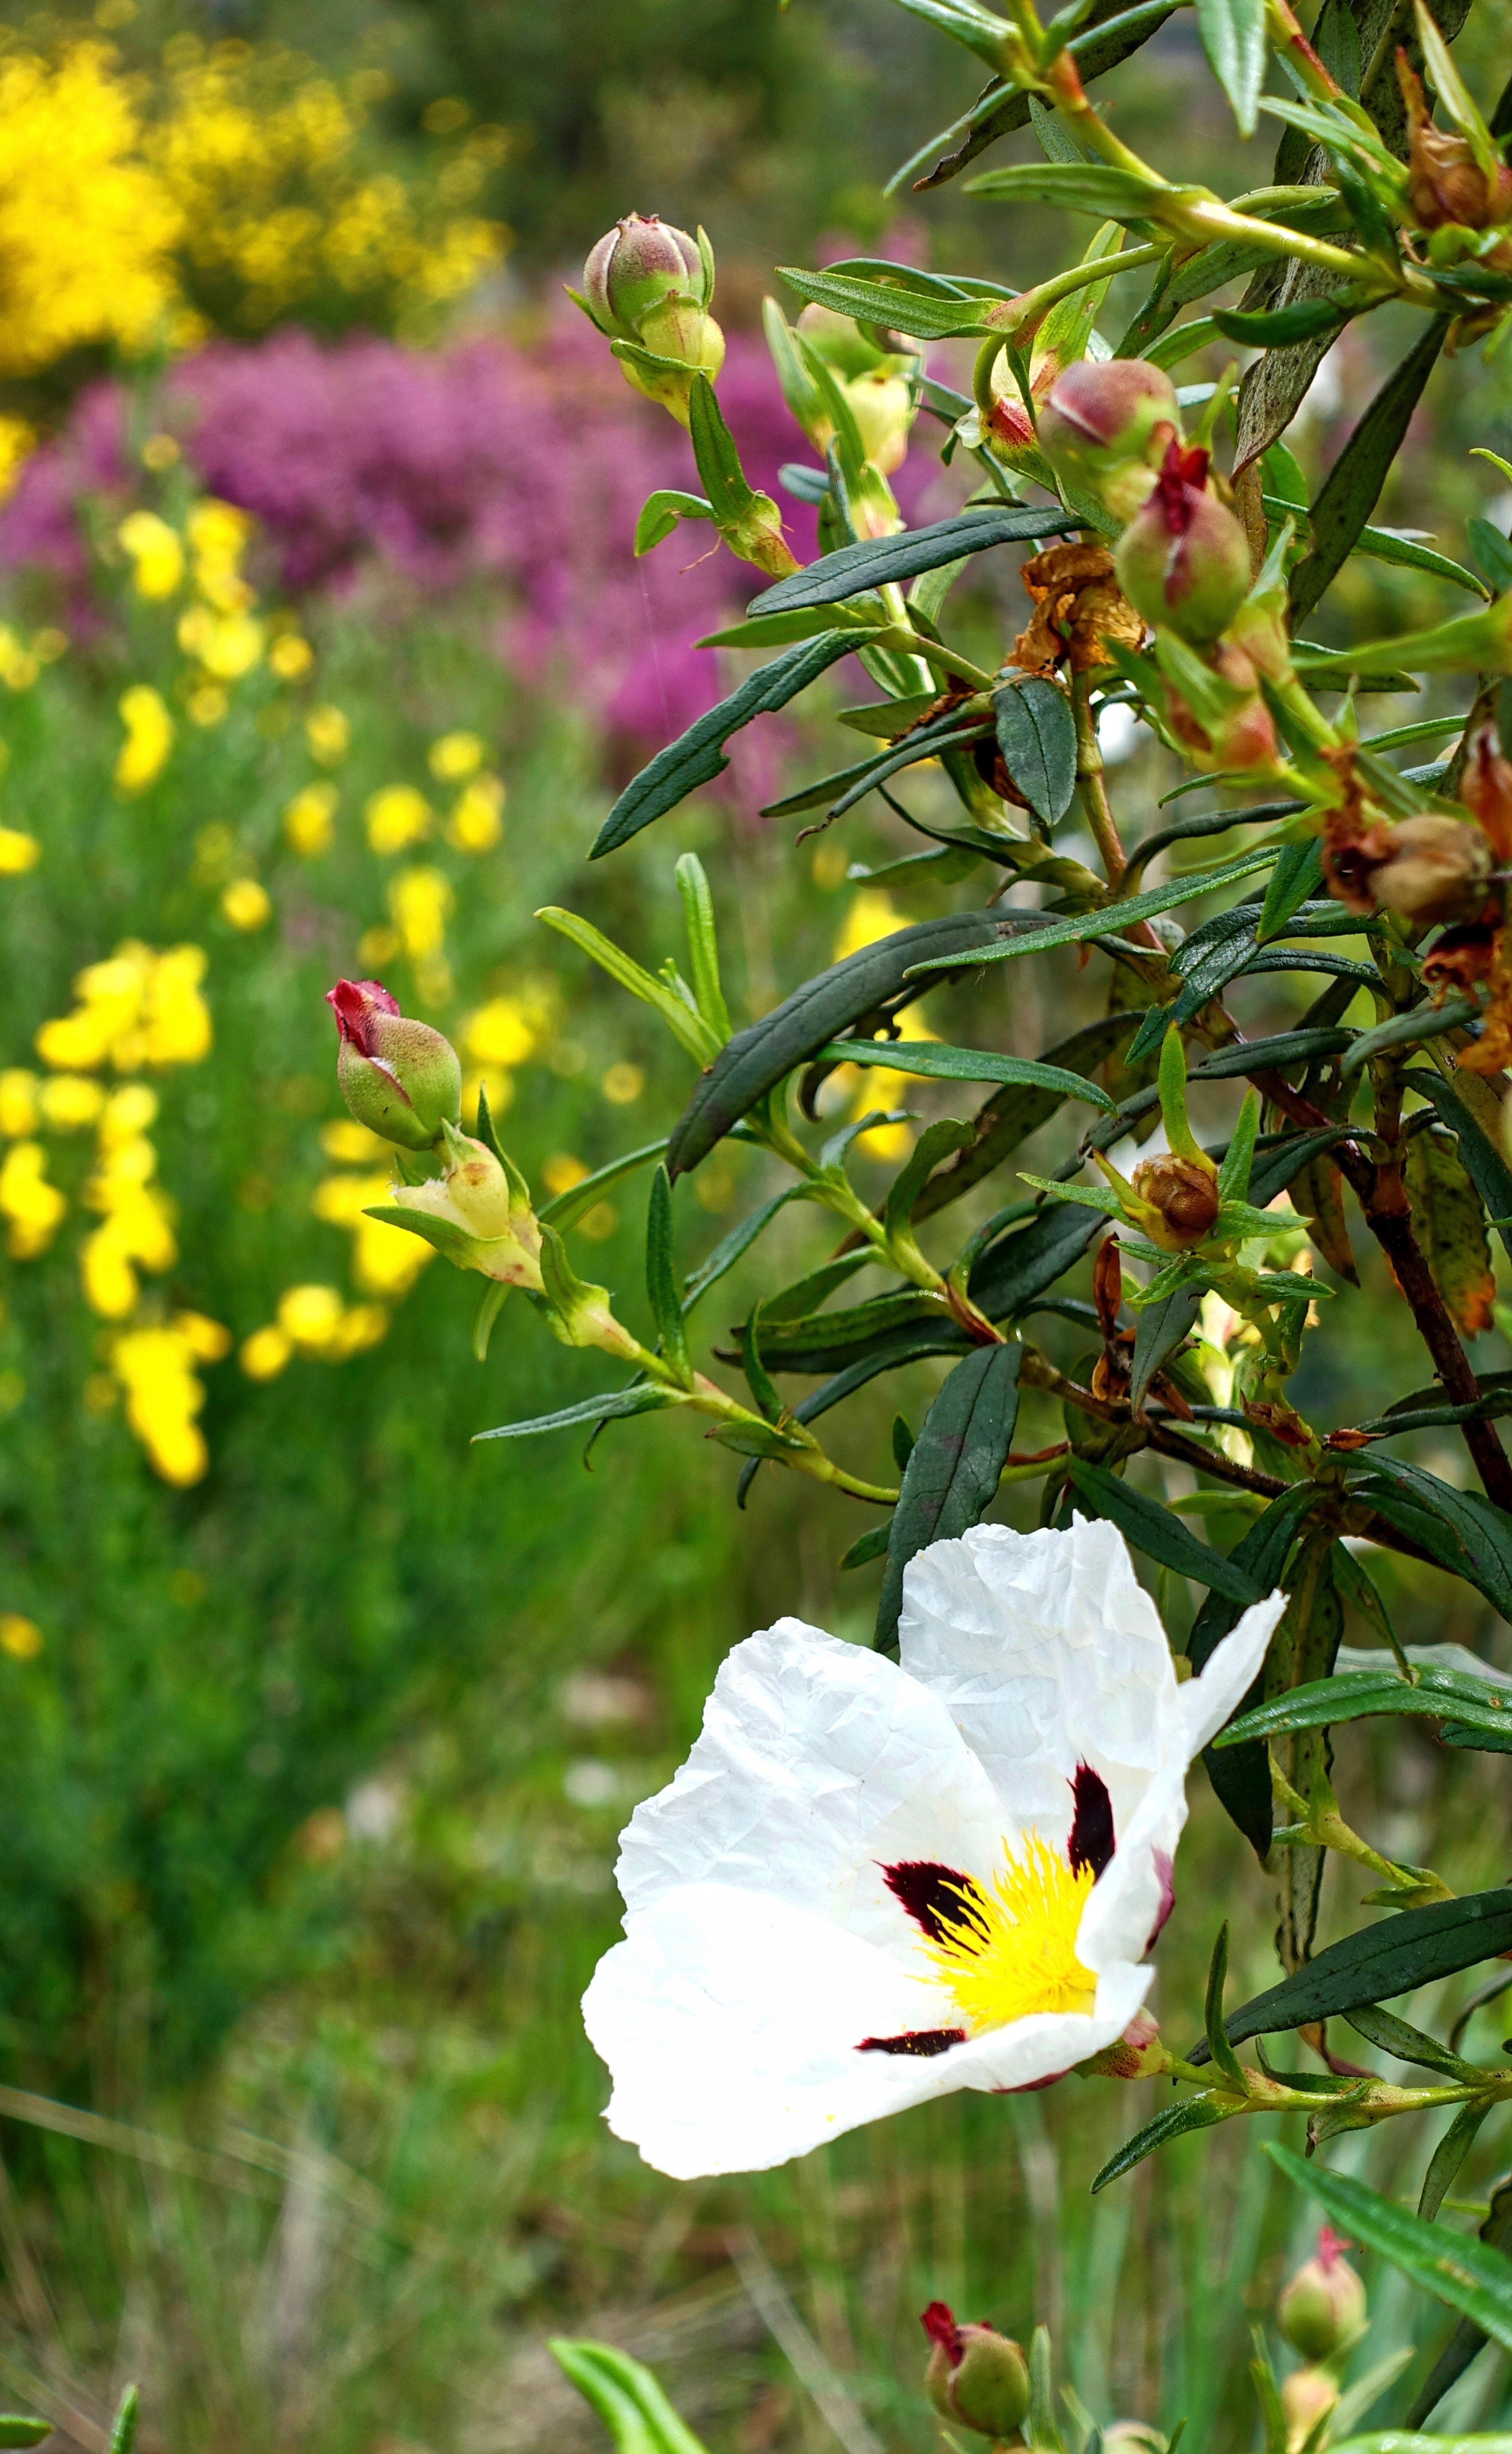
nature, blossom, plant, meadow, flower, petal, bloom, botany, blooming, garden, flora, wildflower, shrub, buds, blossoming, flowering, spring flower, nectar, flowering plant, land plant